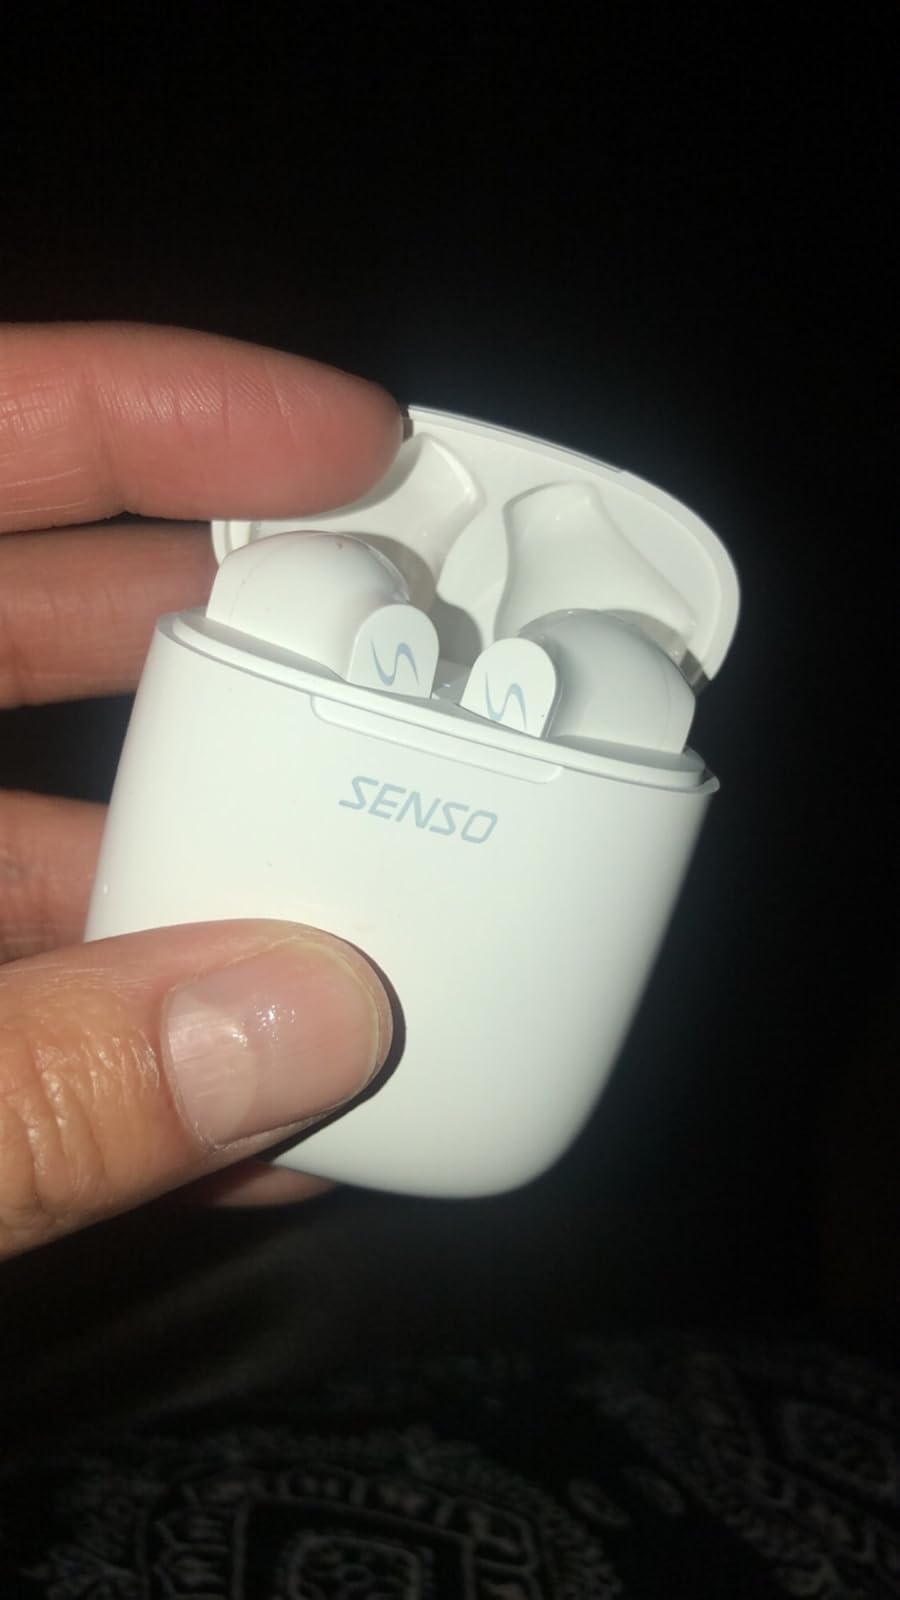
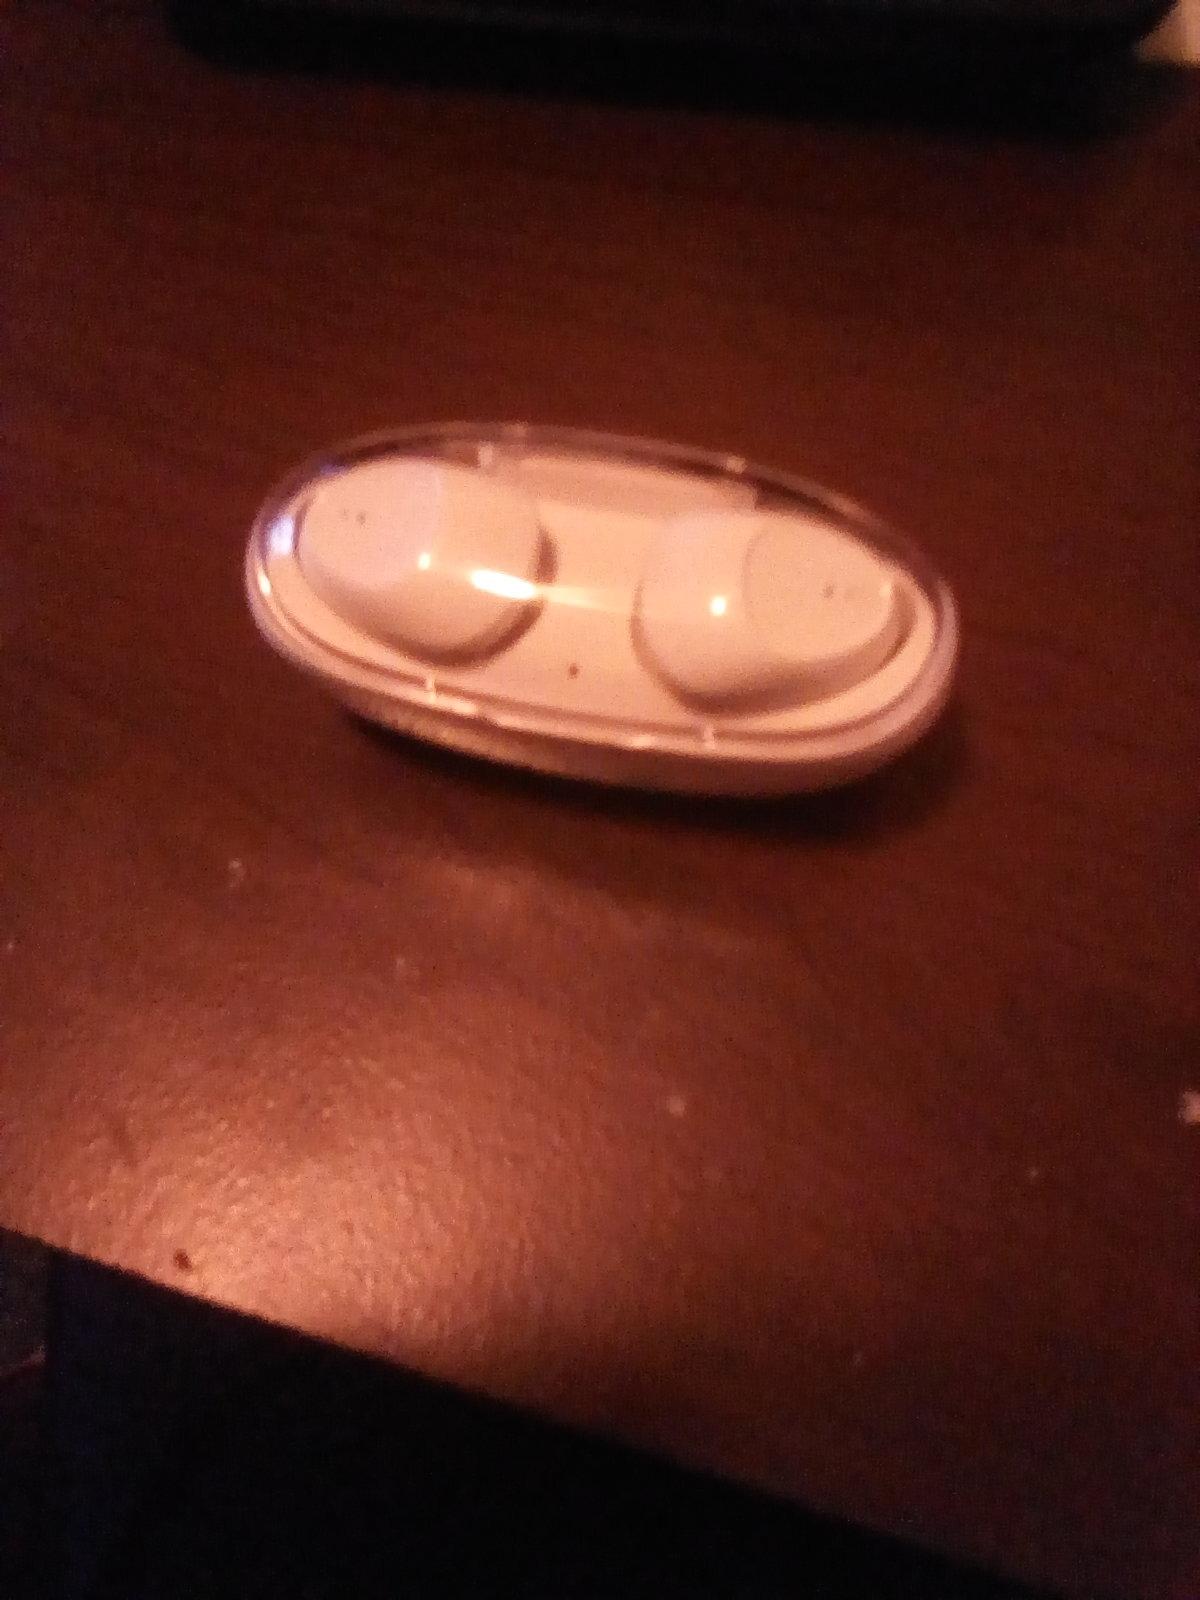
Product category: earbuds
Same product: no